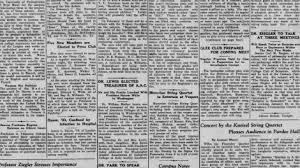
Label: paper